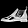
Label: Ankle boot